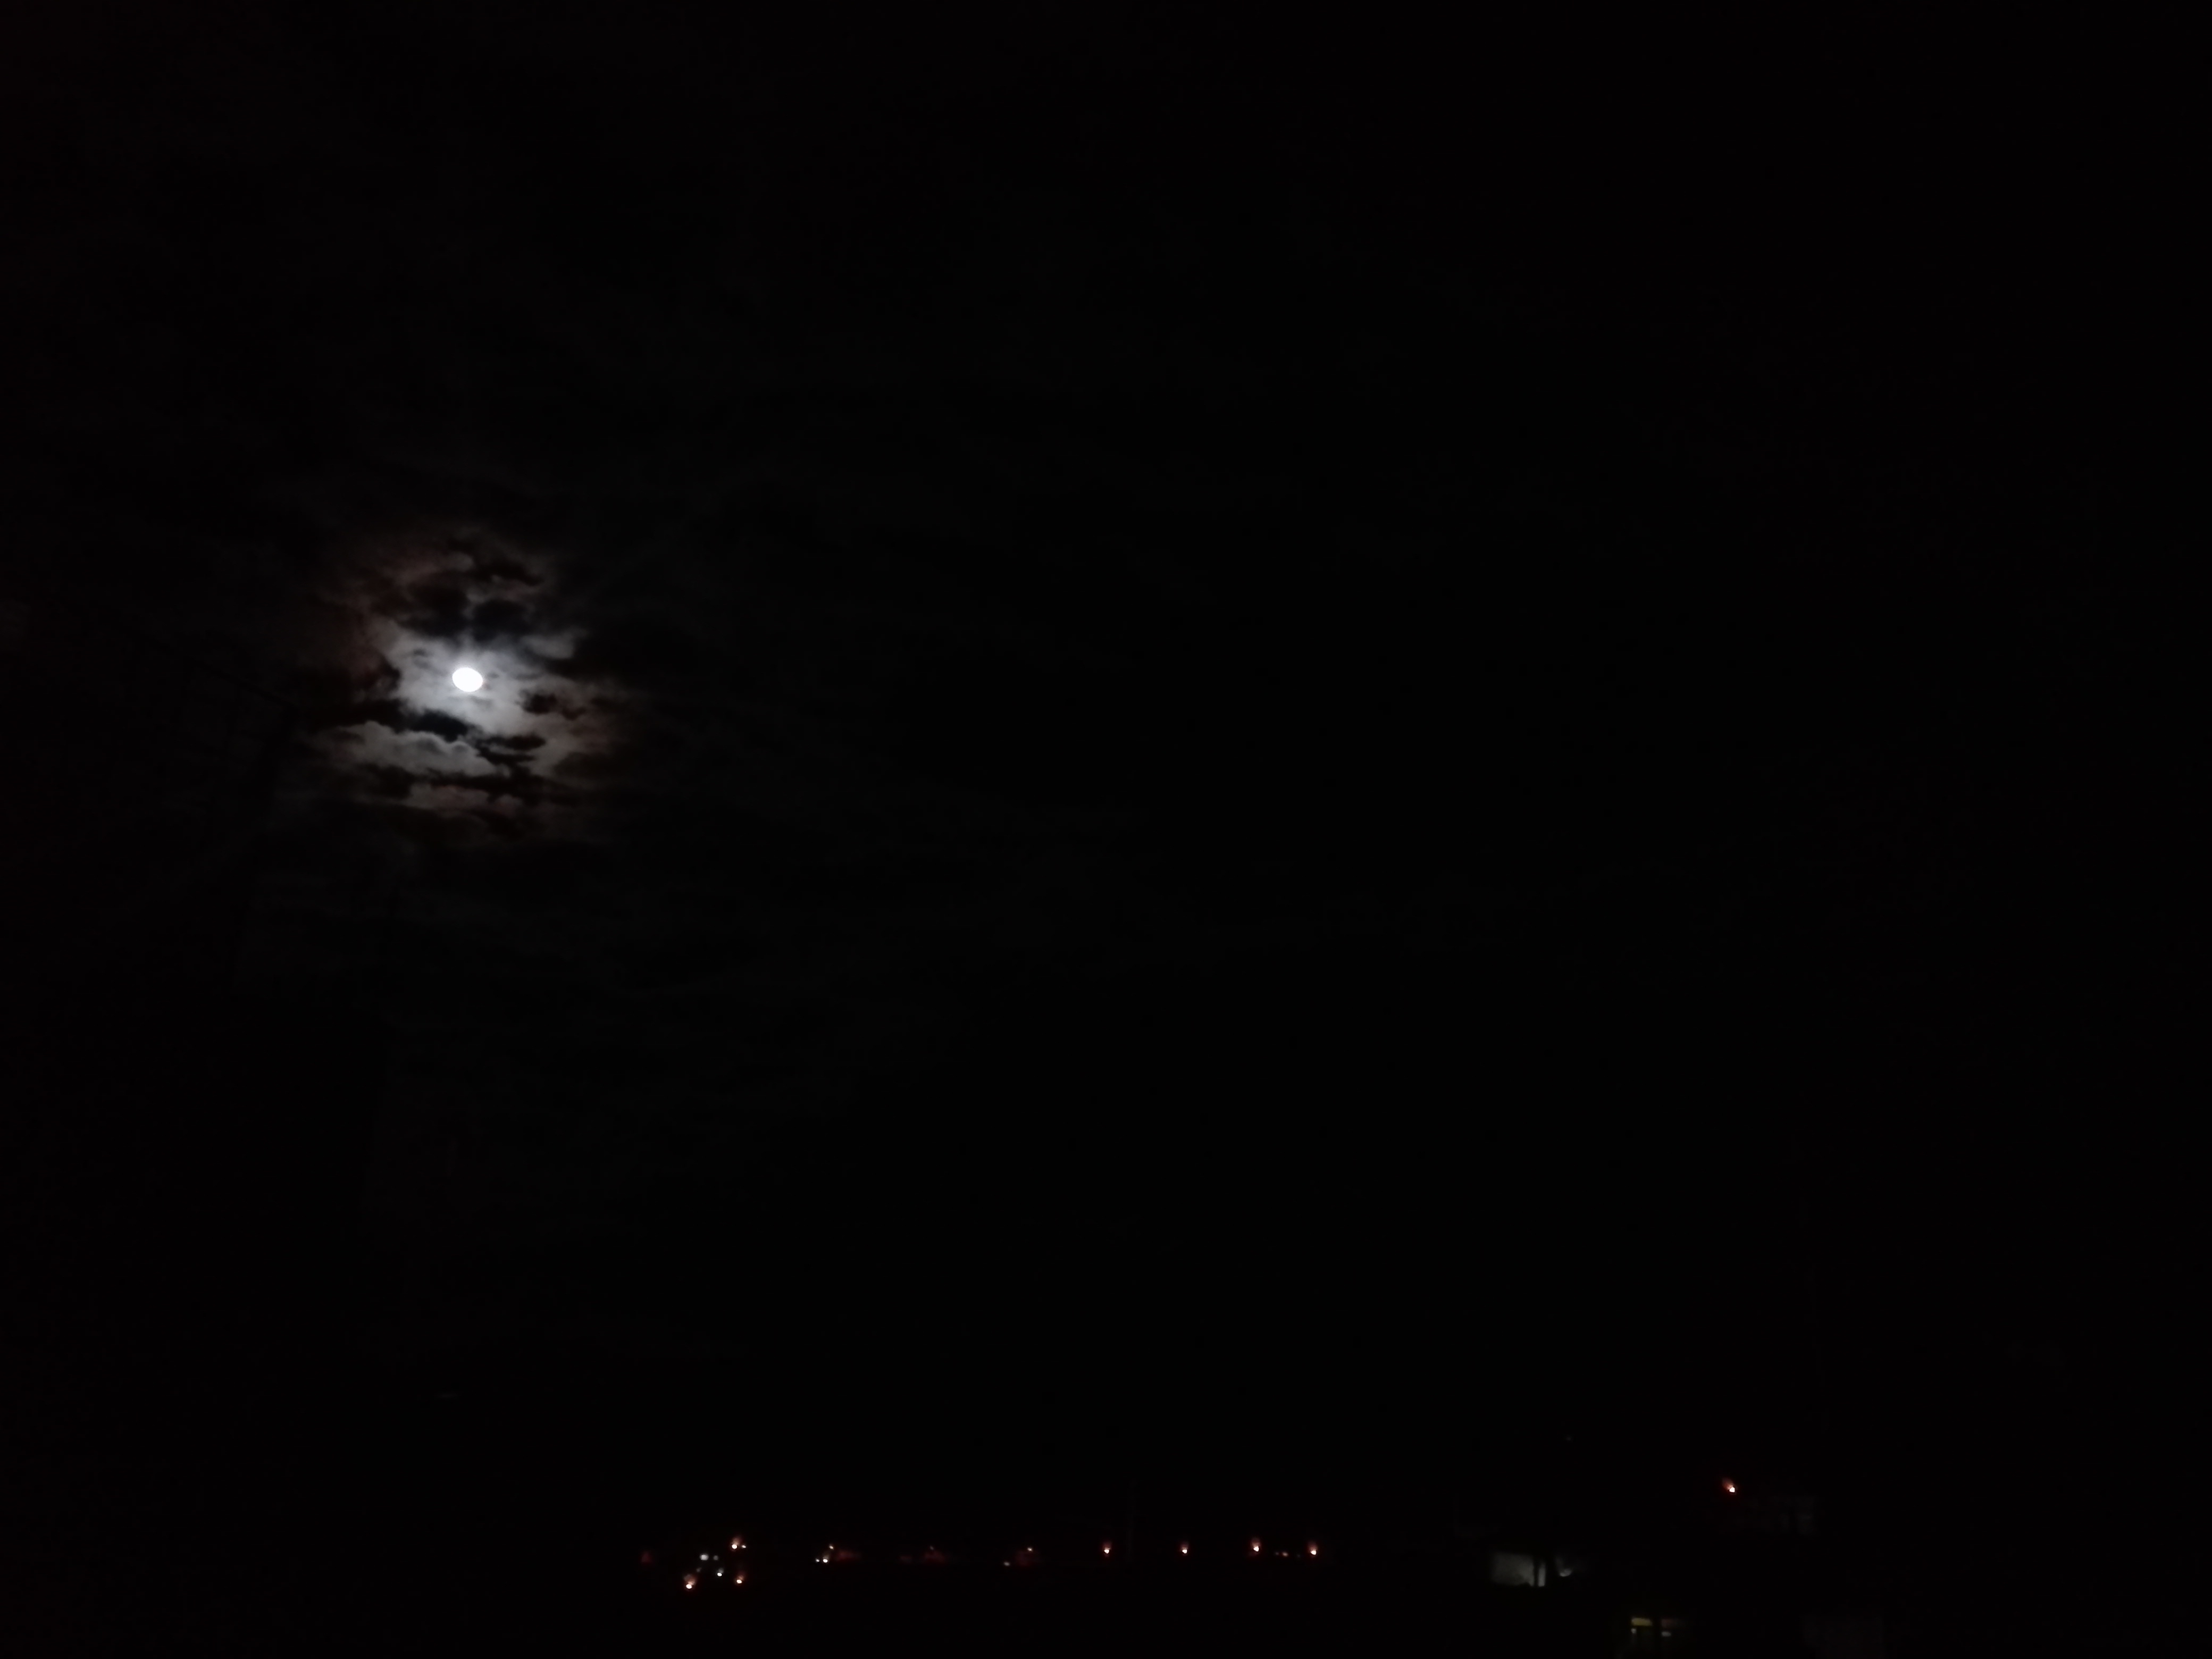
Moom, black, sky, darkness, nature, night, midnight, atmospheric phenomenon, atmosphere, cloud, space, fireworks, meteorological phenomenon